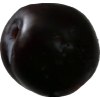
Label: plum